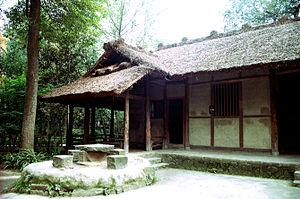
Du Fu, ou Du Shaolíng, ou encore Dù Gōngbù, né en 712, mort en 770, est avec Li Bai le plus célèbre poète des Tang.